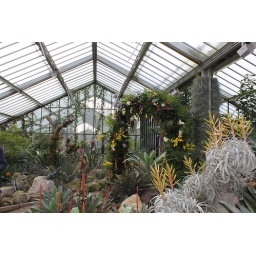
Princess of Wales Conservatory recreates ten climatic zones under one roof. Beneath its sloping glass roof